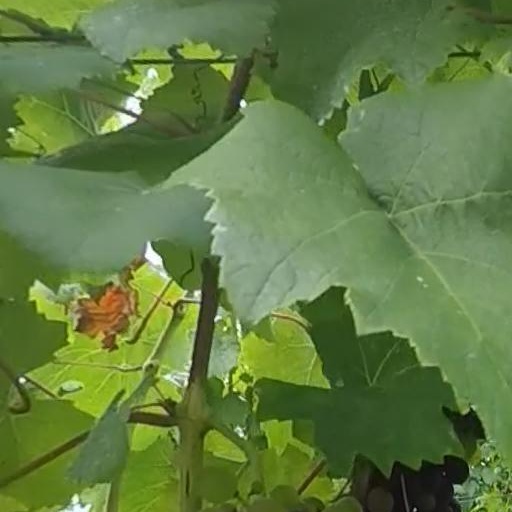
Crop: grape